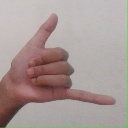
अक्षर: द